MacLaren Art Centre

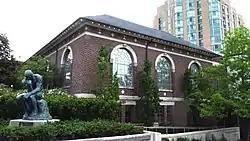
Exterior facade of the MacLaren Art Centre

The MacLaren Art Centre is an art gallery and museum, located in Barrie, Ontario, Canada.